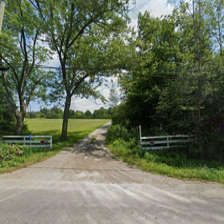
Label: streetView